Islamization of Albania

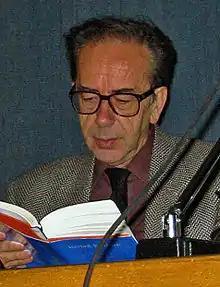
Ismail Kadare

Consisting of plains between northern and southern Albania, central Albania was a hub on the old Via Egnatia, a road that facilitated direct Ottoman administrative control and Muslim religious influence. The conversion to Islam of most of central Albania has thus been attributed in large part to the role of geography in the socio-political and economic fortunes of the region.